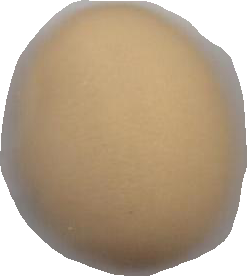
Variety: Dega